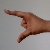
The image shows a hand gesture representing the letter 'Z' in Indian Sign Language.